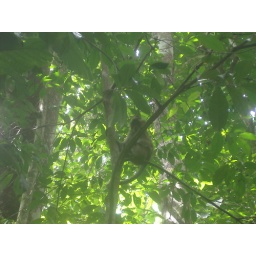
monkey in a tree